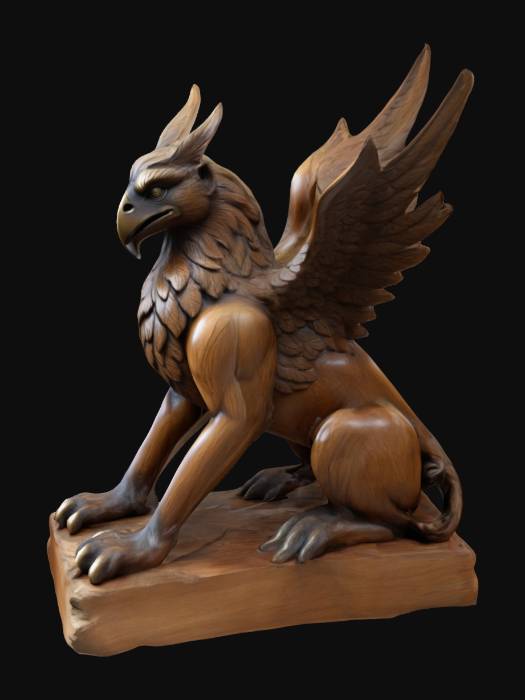
미적 점수 (1~10점): 3